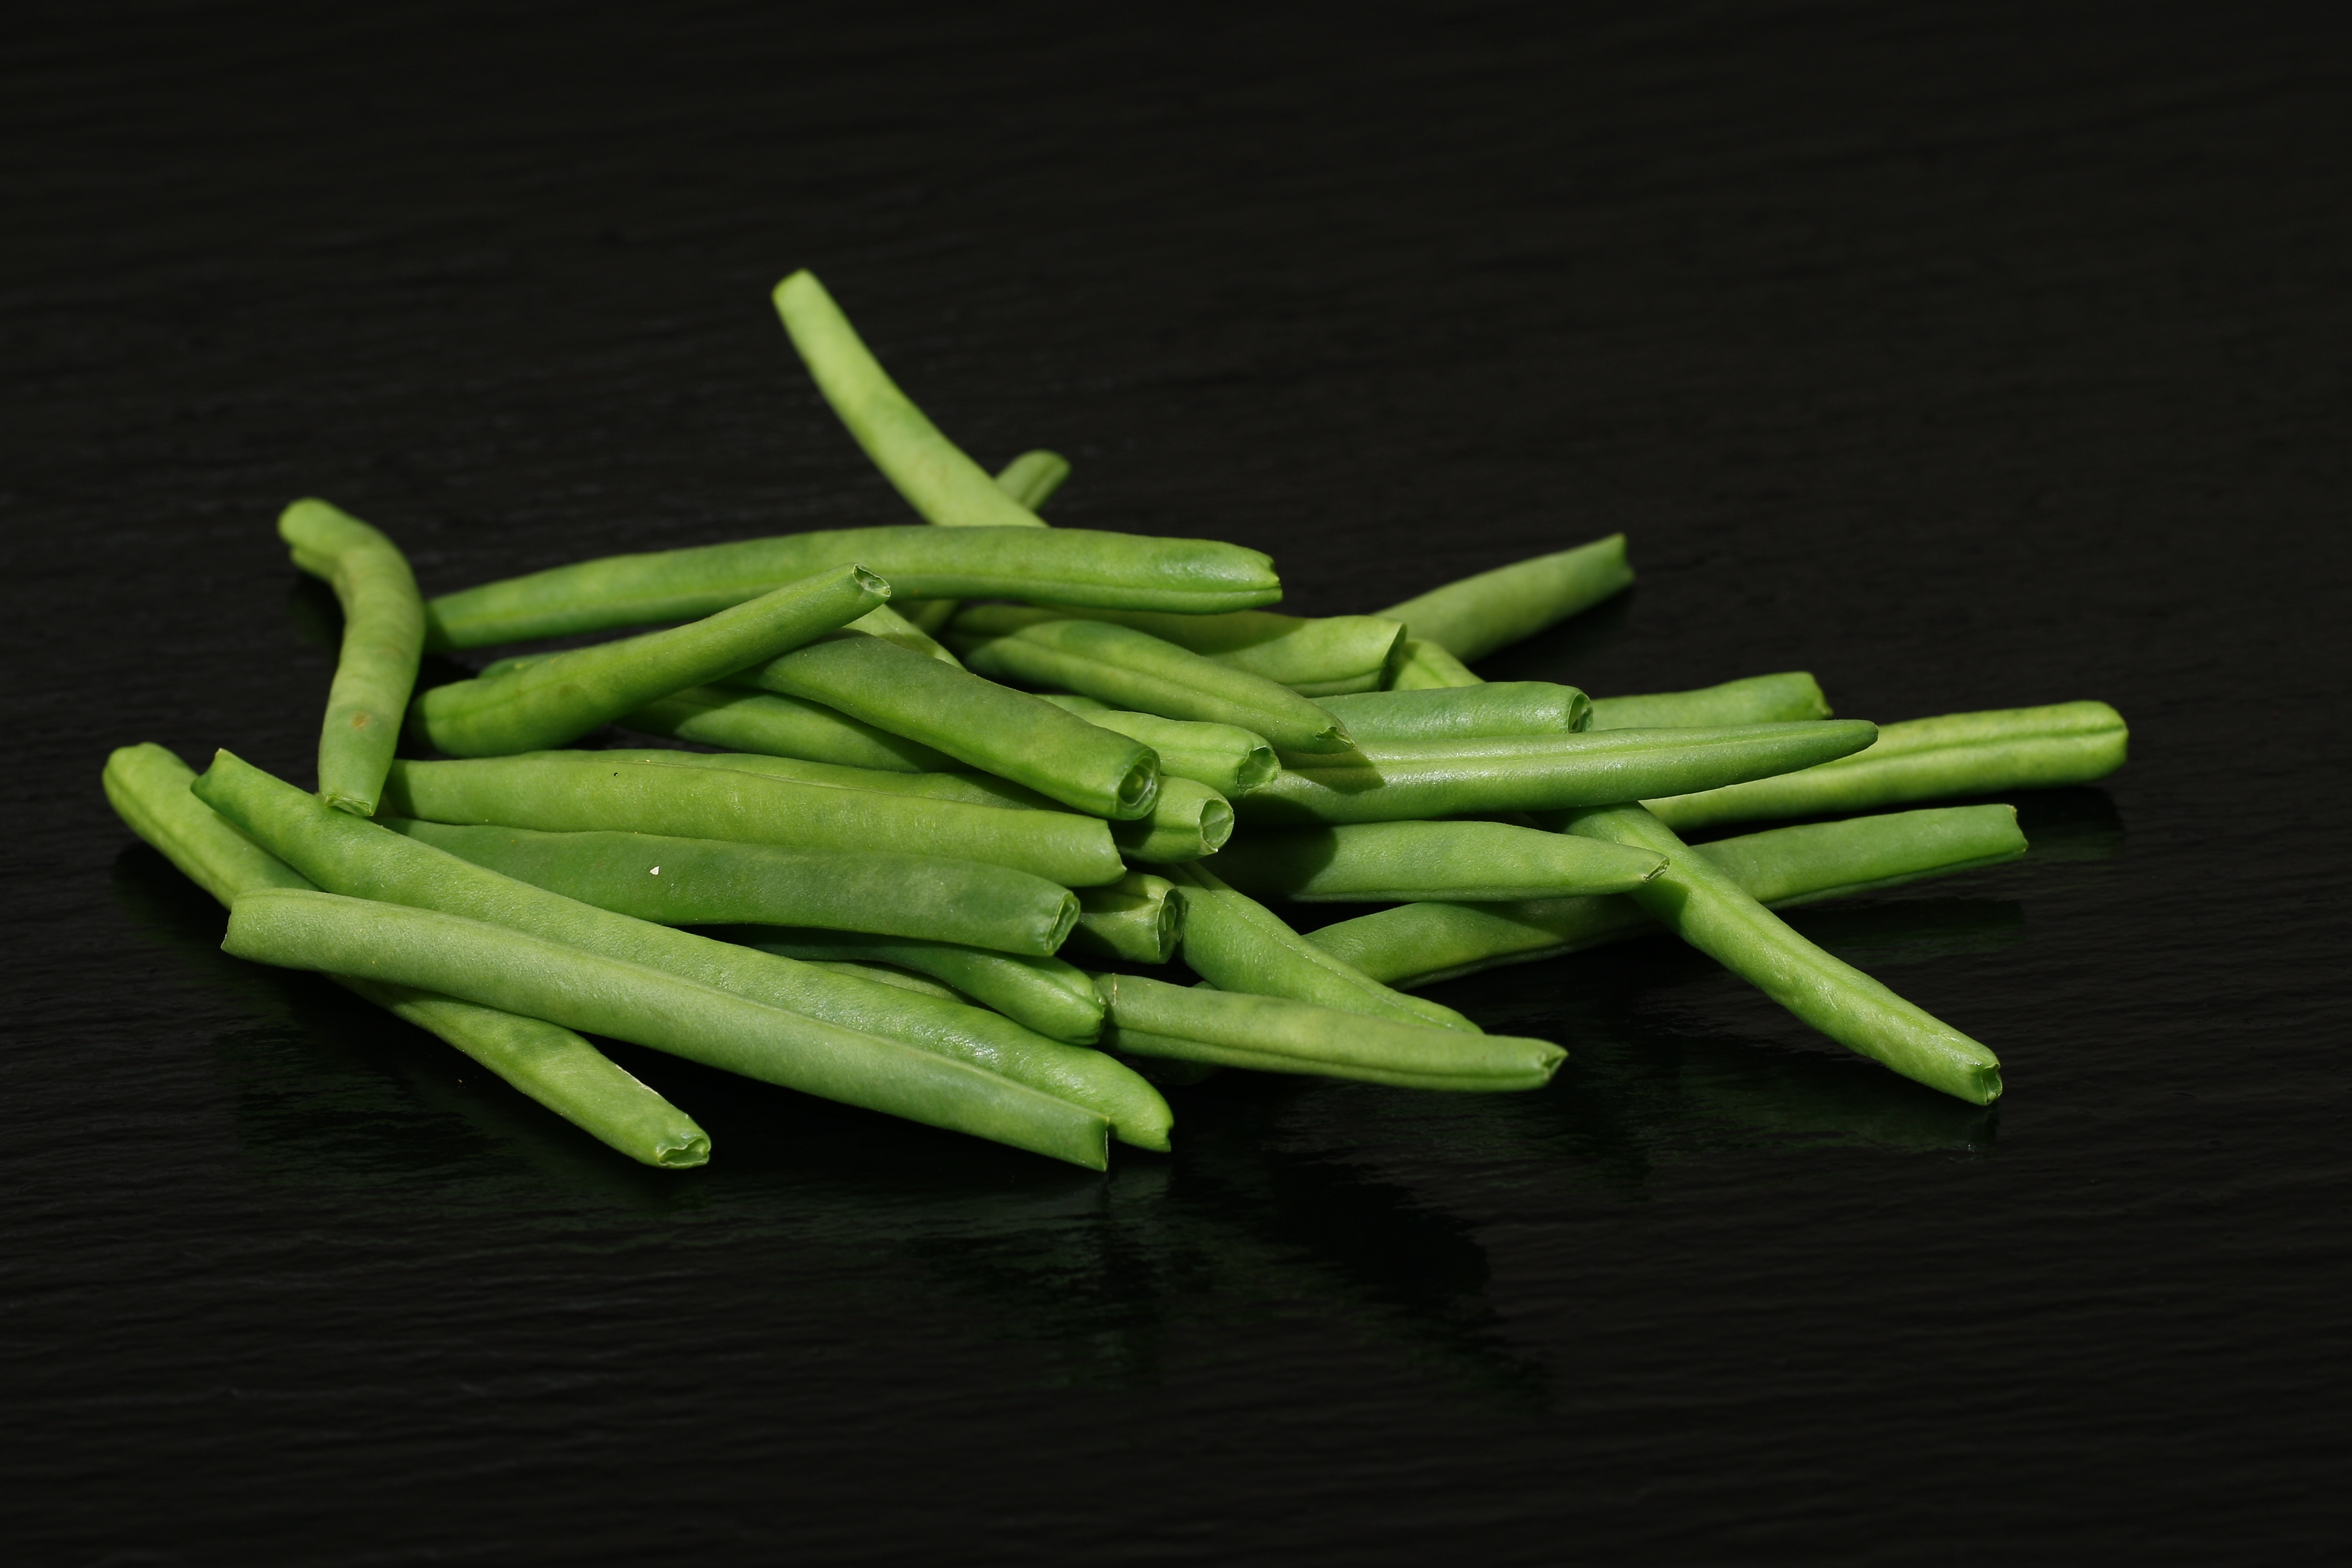
plant, food, produce, vegetable, dining, vegetables, vegetarian, beans, flowering plant, haricots vert, pod fruit, plant stem, land plant